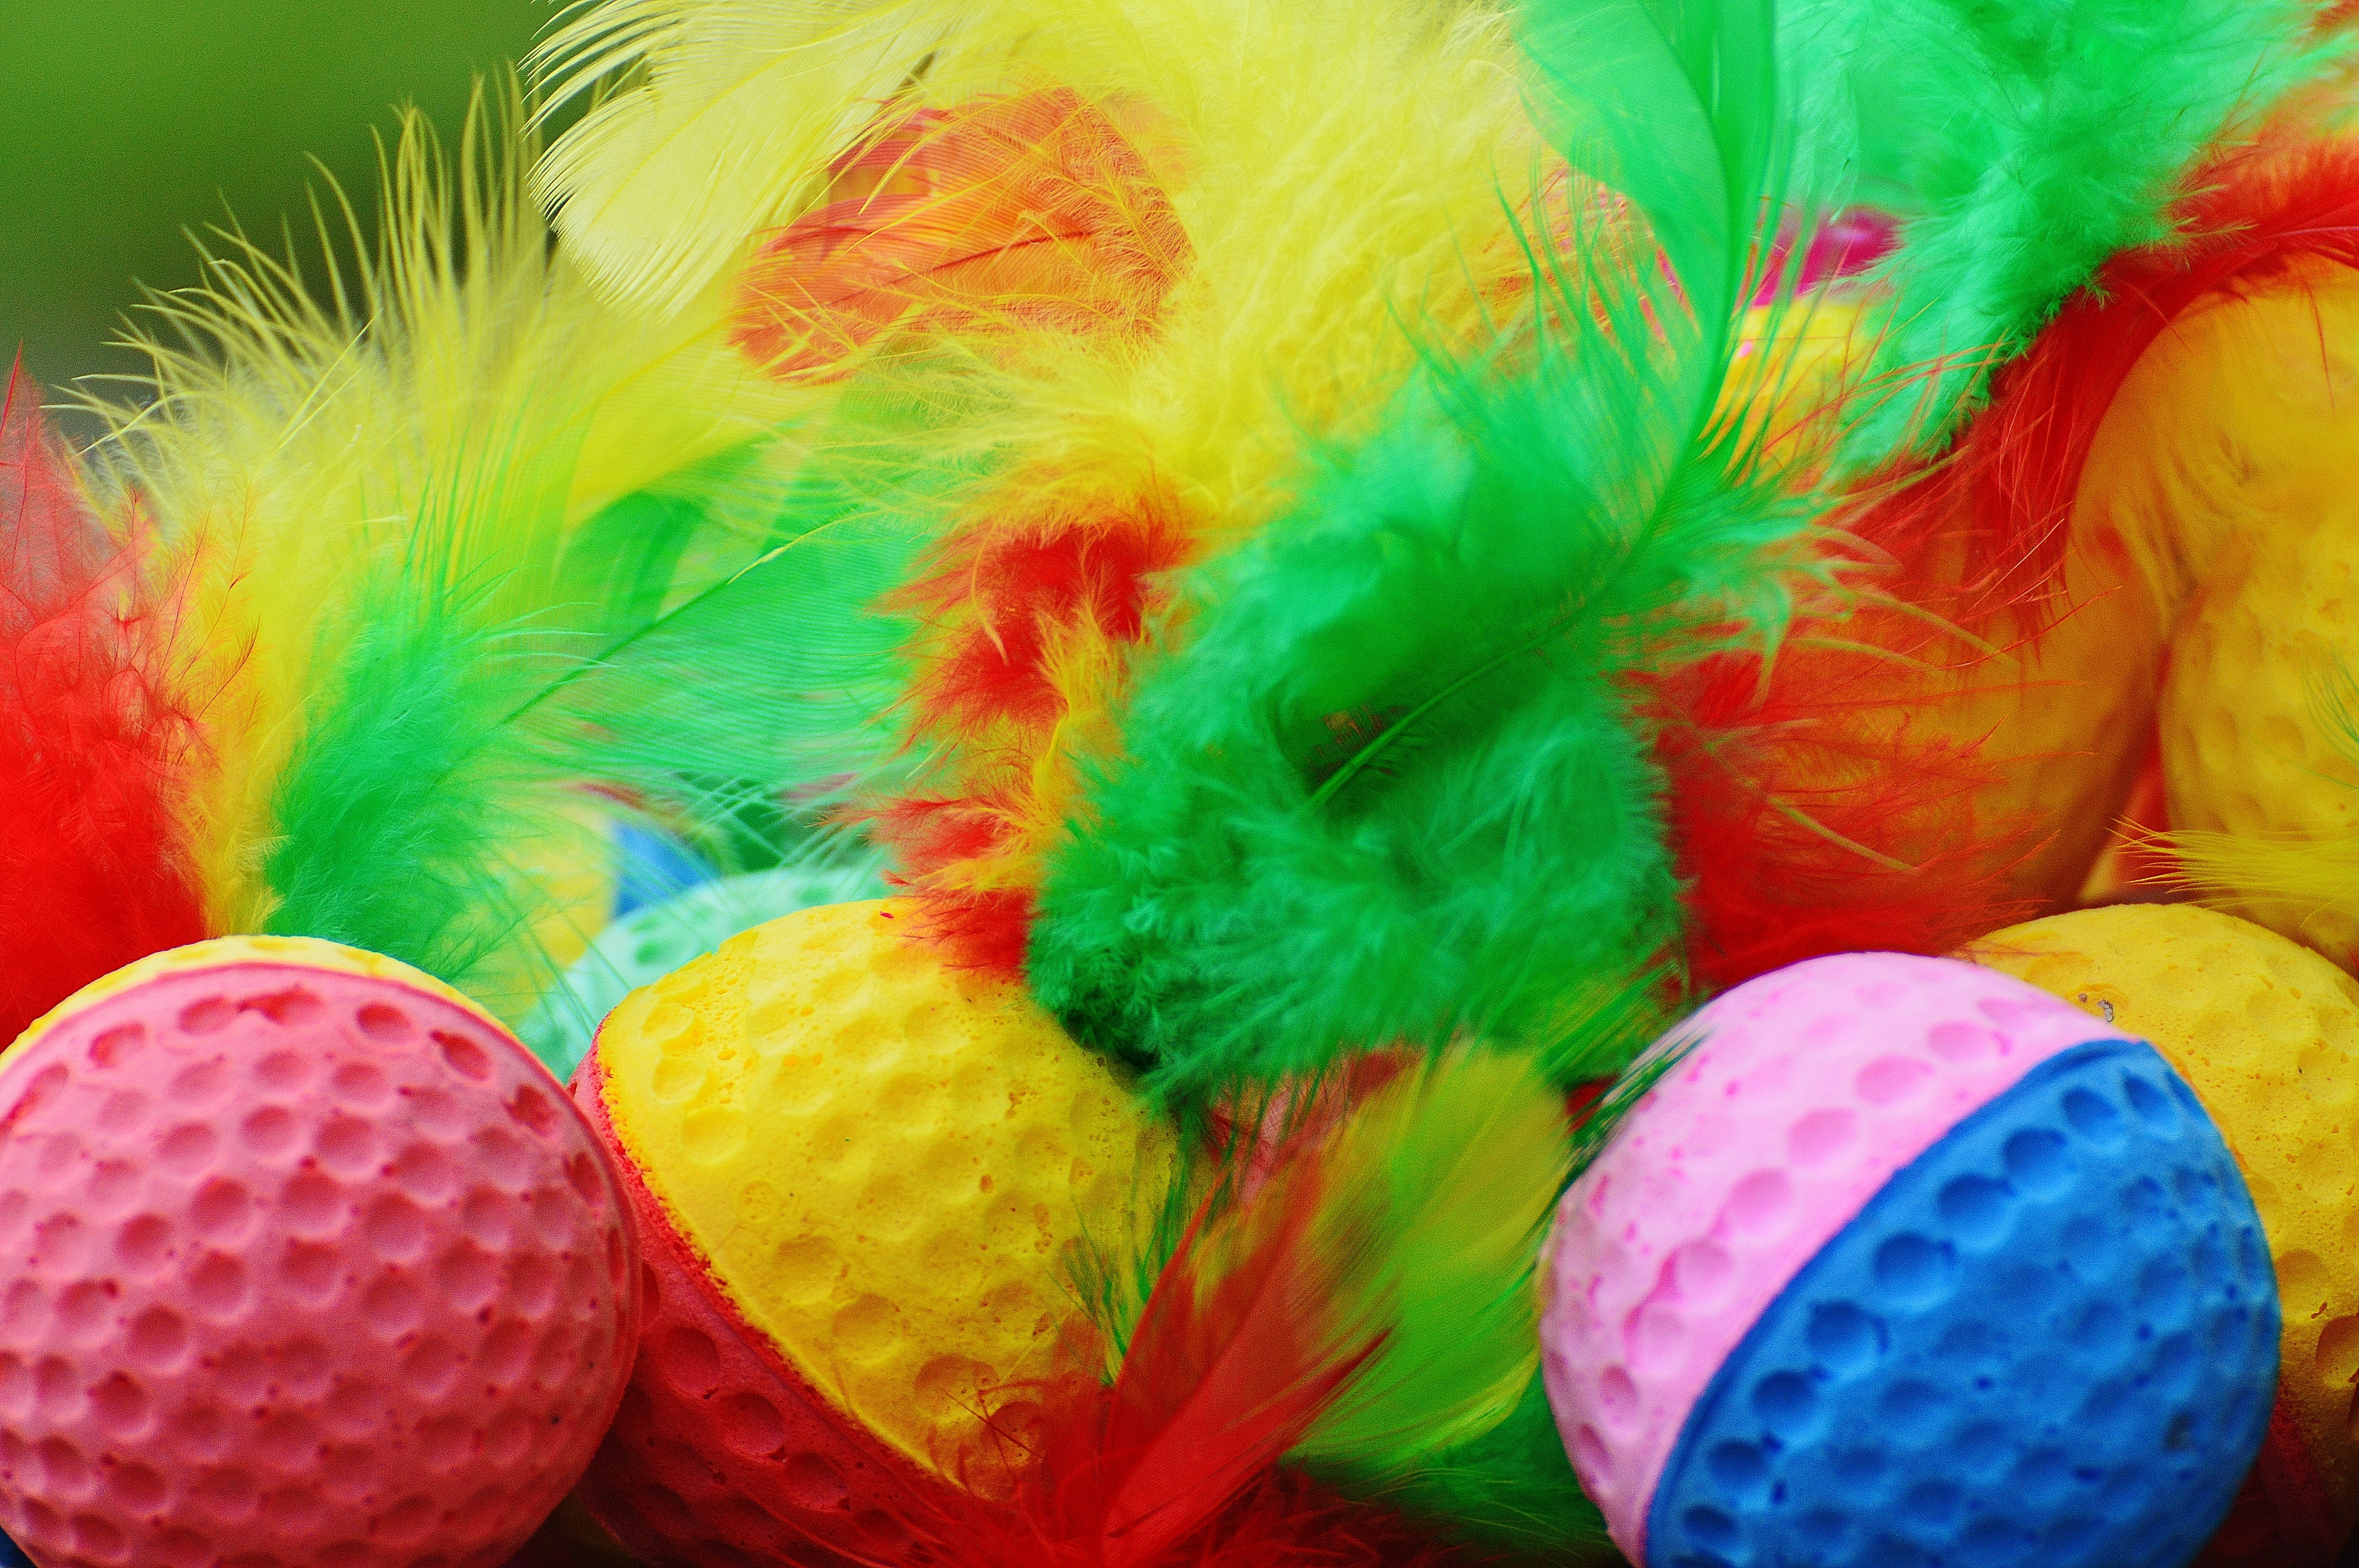
play, food, cat, color, colorful, yellow, toy, feather, thread, farbenspiel, bright, toys, balls, about, moosgummi, foam balls